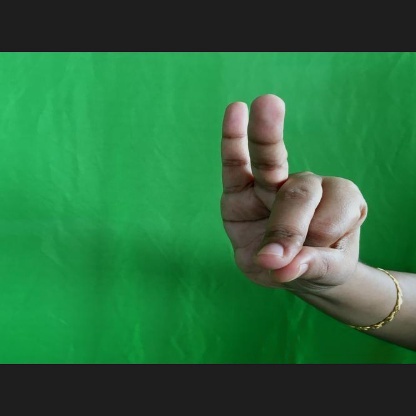
Mudra: Bramaram